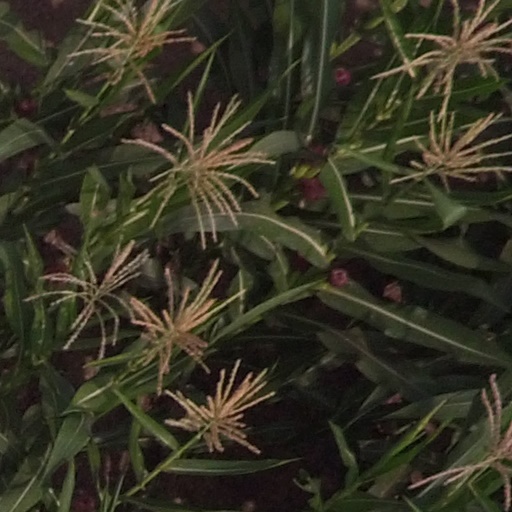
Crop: maize; corn